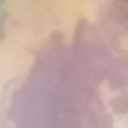
Label: Leaf_rust